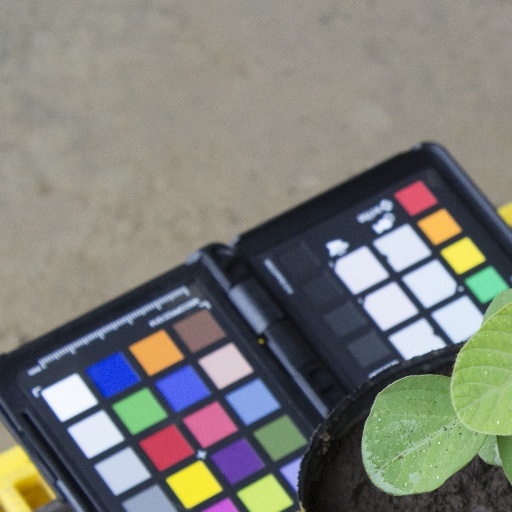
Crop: soybean